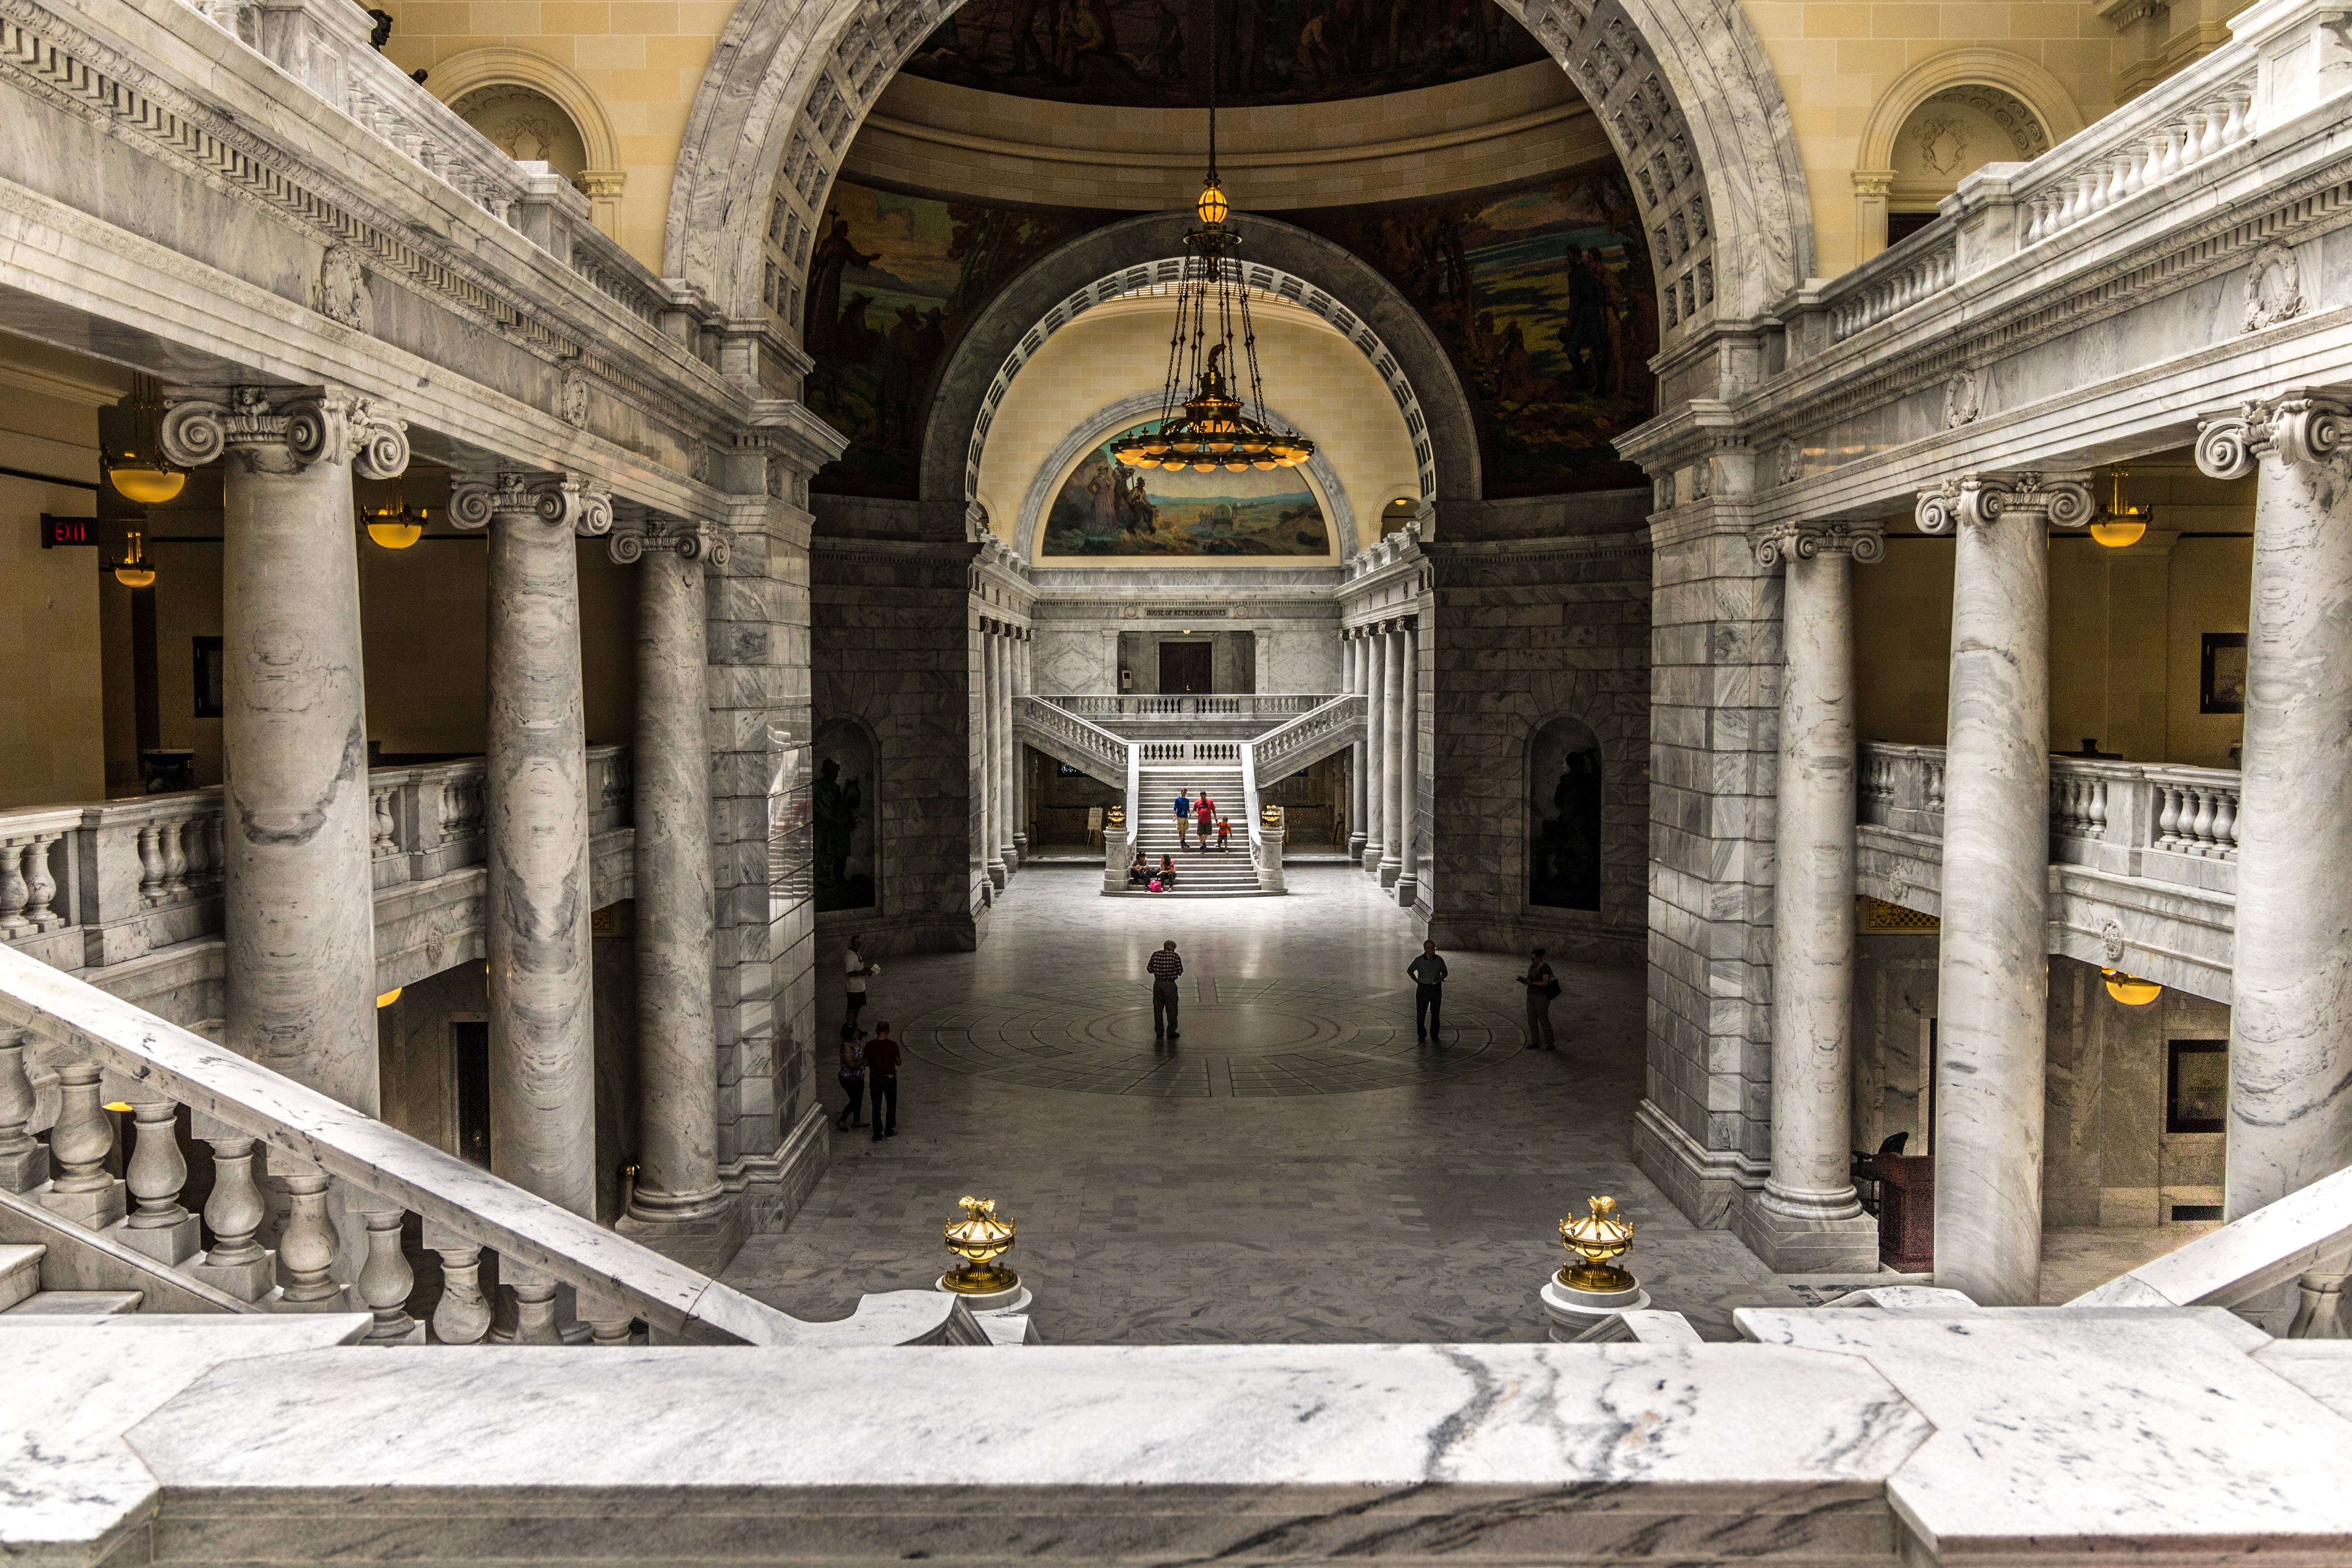
architecture, palace, arch, place of worship, temple, stairs, utah, monastery, arcade, basilica, capitol, city salt lake, floor visitors, ancient history, ancient roman architecture